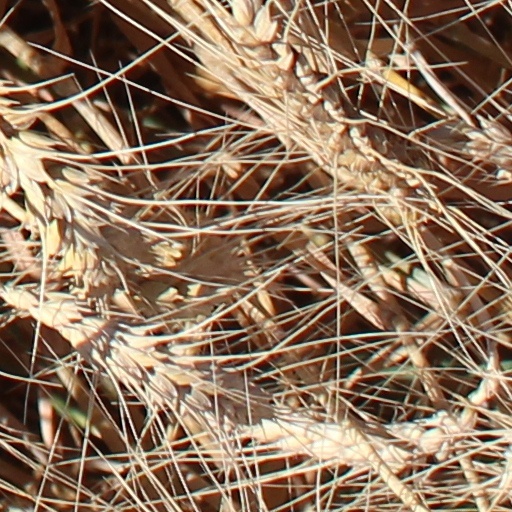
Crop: wheat